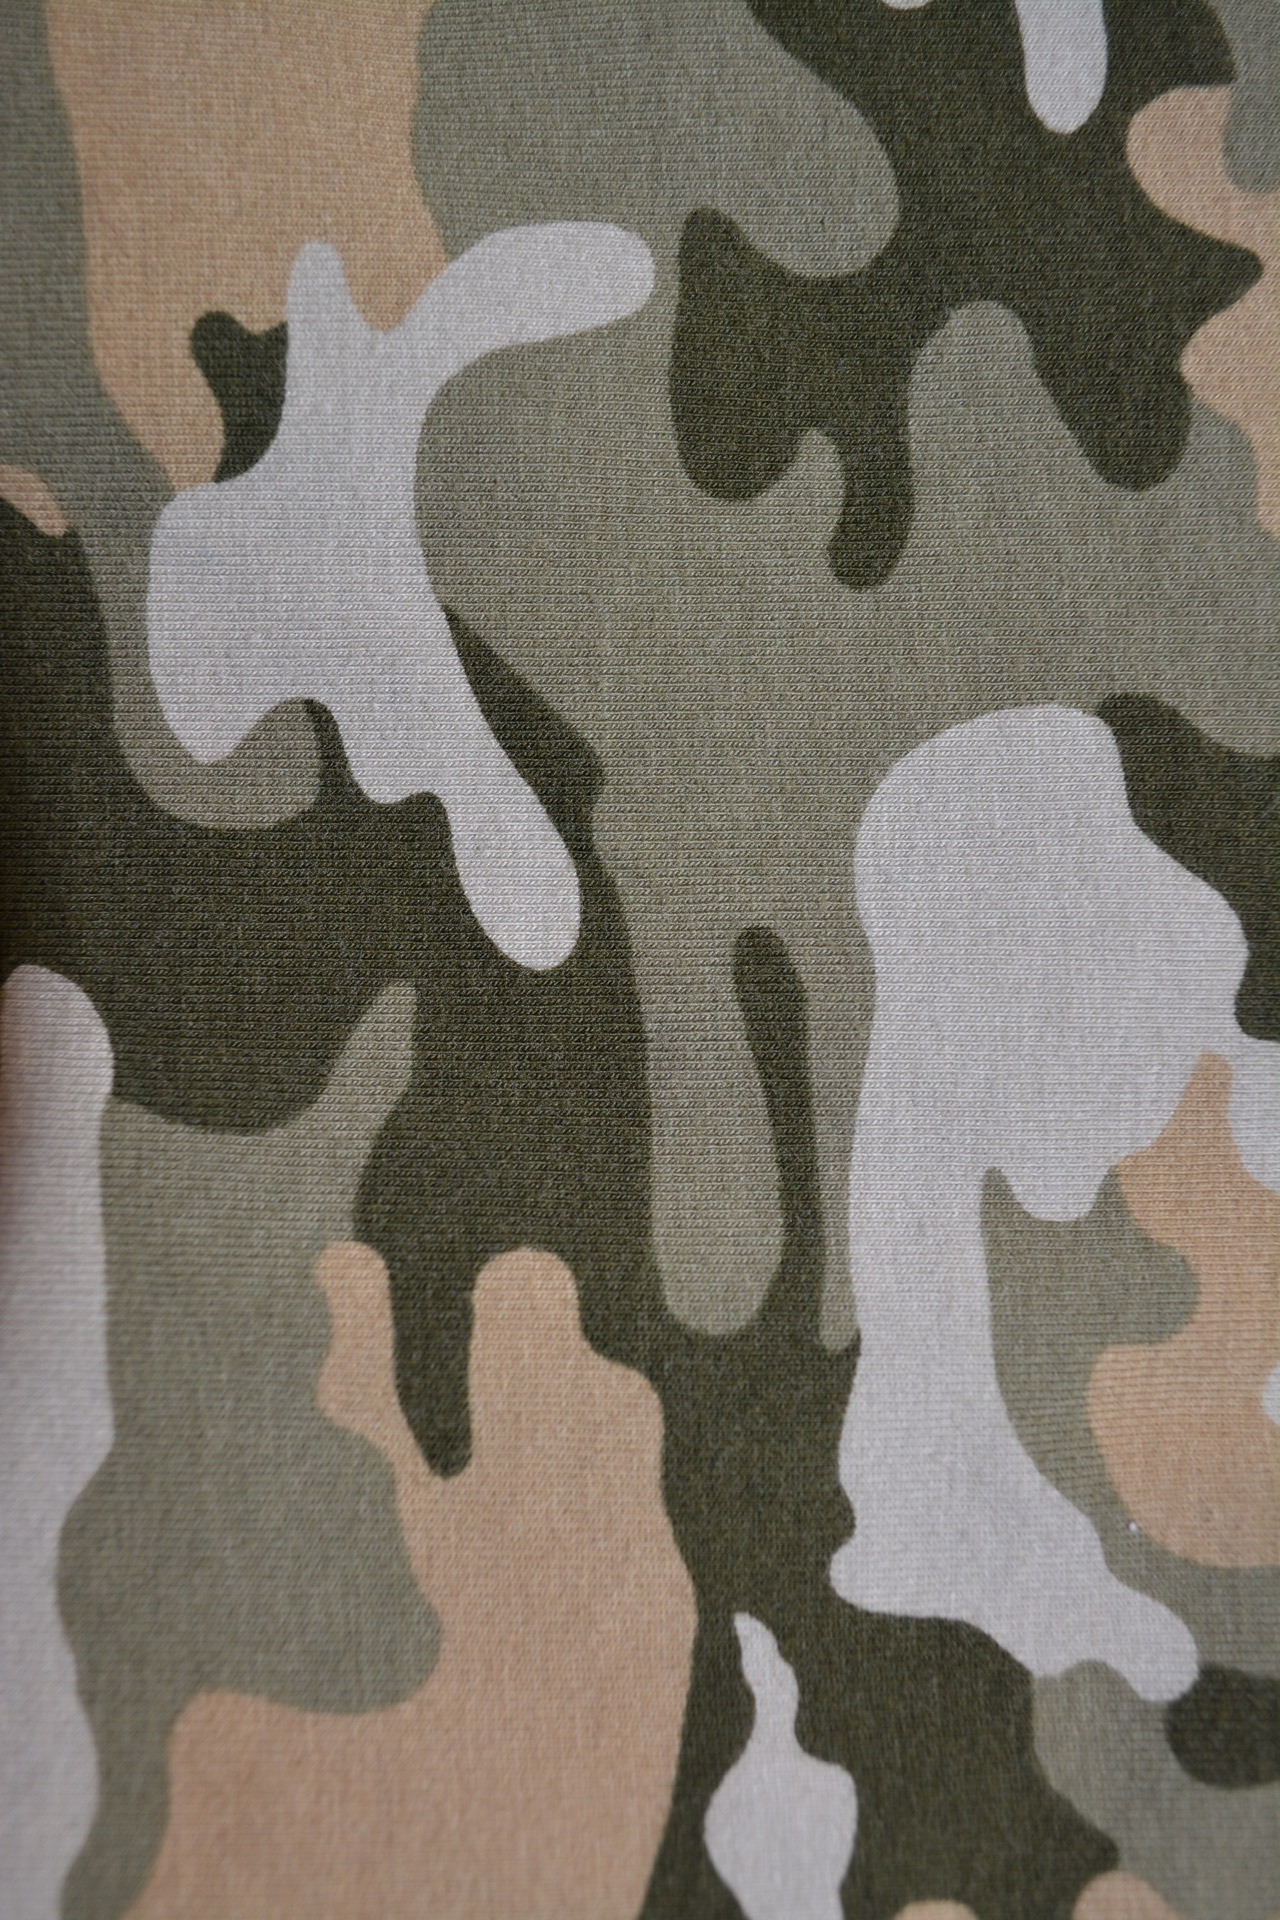
texture, military, pattern, soldier, clothing, material, fabric, textured, camouflage, textile, design, uniform, fatigue, combat, military camouflage